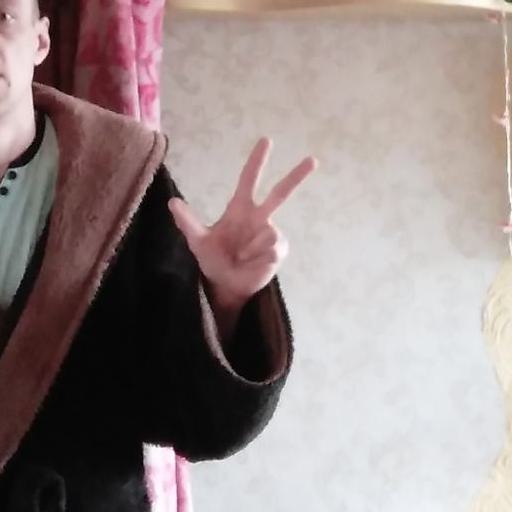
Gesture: three2